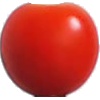
Label: Tomato Cherry Red 1